Aleksandra Ekster

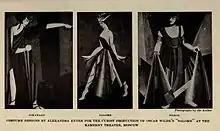
Costumes designed by Ekster.

In Paris, Ekster became personally acquainted with Pablo Picasso and Georges Braque, who introduced her to Gertrude Stein.